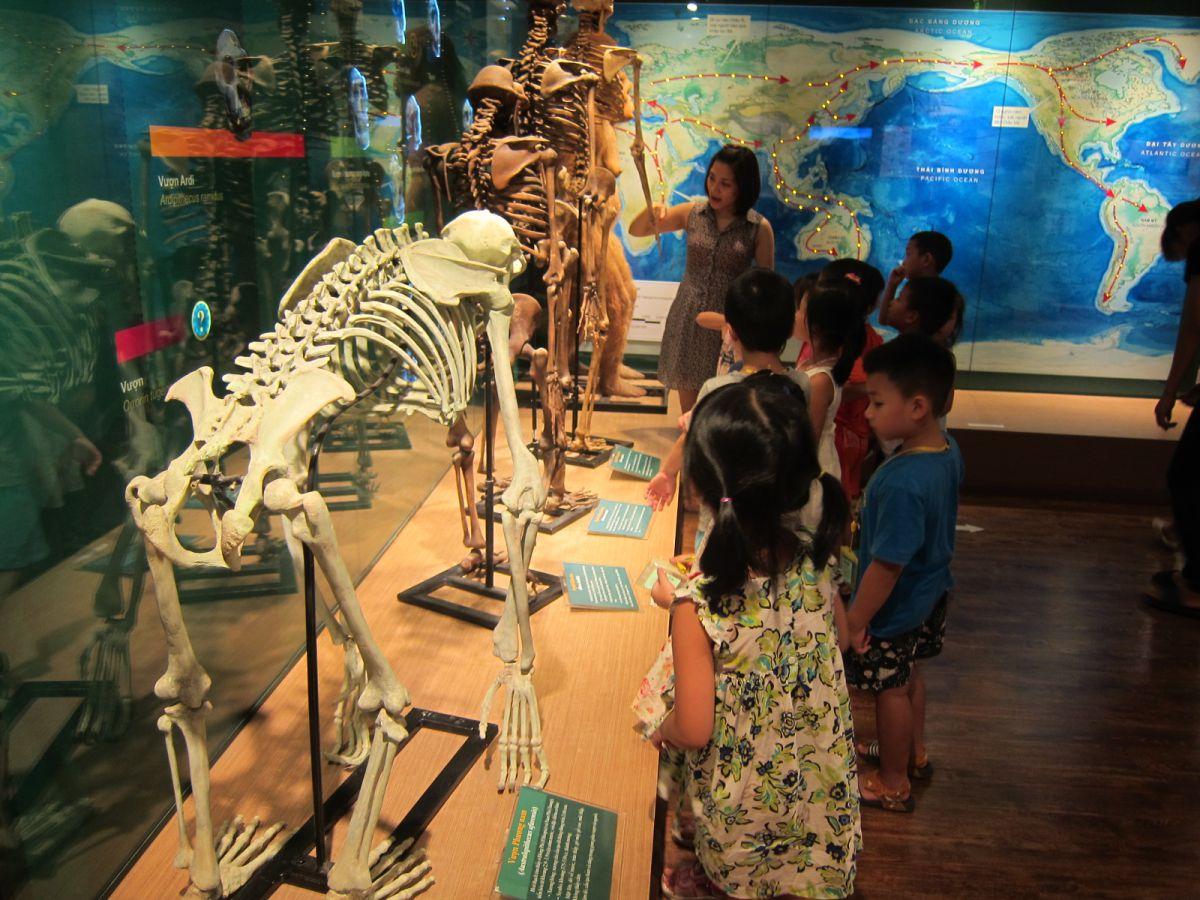
những đứa bé đang đi tham quan ở bảo tàng trưng bày những bộ xương